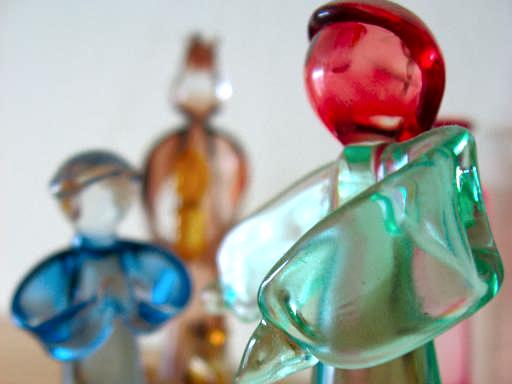
Material: glass